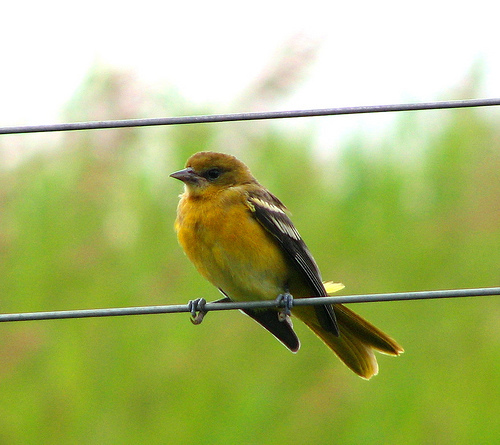
the bird has small beak when compared to its body, it has yellow throat, breast, belly and abdomen.
this small bird has a prominent yellow chest, brown secondaries, and white wingbars.
a yellow breast and flank, with white wingbars and secondaries.
a small yellow bird with brown head, orange throat and breast, yellow belly, black wings with white wingbars and brown tail.
this bird is yellow, black, and white in color with a sharp beak, and dark eye rings.
this bird is yellow with black and white and has a very short beak.
this bird has solid golden feathers on the head, throat and belly with brown wings accented by white.
the bird has a yellow belly and a black back that is striped.
this bird is yellow with black and has a very short beak.
a small bird with a yellow belly, a long tail, a striped wing, and a short pointy beak.
Species: Baltimore Oriole